Tantrasamgraha

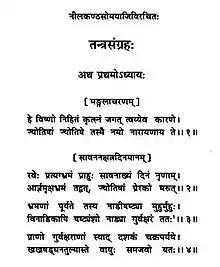
Opening verses of Tantrasamgraha (in Devanagari)

Tantrasamgraha, or Tantrasangraha, (literally, "A Compilation of the System") is an important astronomical treatise written by Nilakantha Somayaji, an astronomer/mathematician belonging to the Kerala school of astronomy and mathematics.